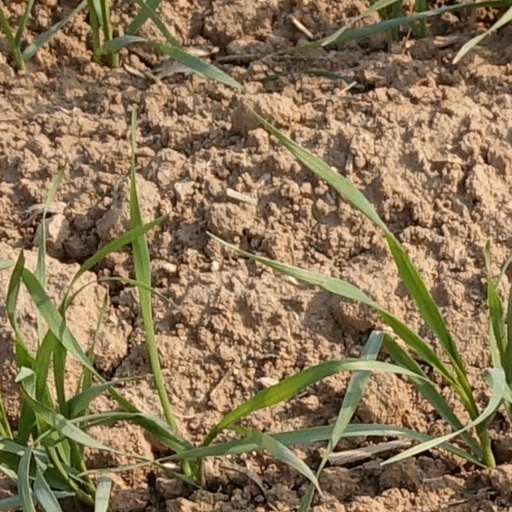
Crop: wheat